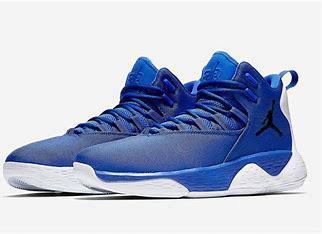
Brand: Jordan
Model: Jumpman MVP